Edgar Bérillon

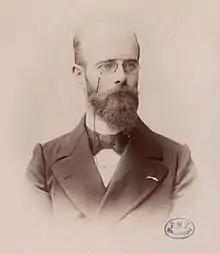
Edgar Bérillon (ca. 1890)

Edgar Bérillon (23 May 1859, Saint-Fargeau – 6 March 1948) was a French psychiatrist known for his research of hypnosis.